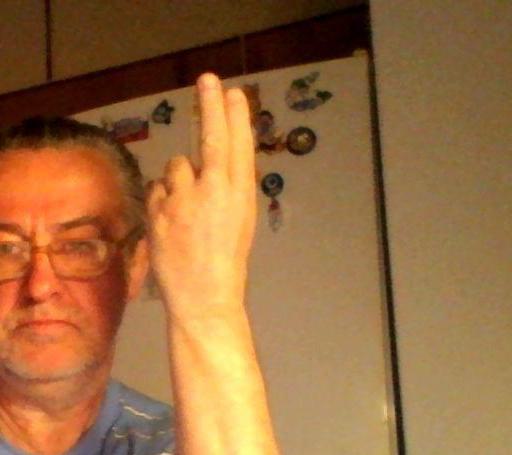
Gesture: two_up_inverted